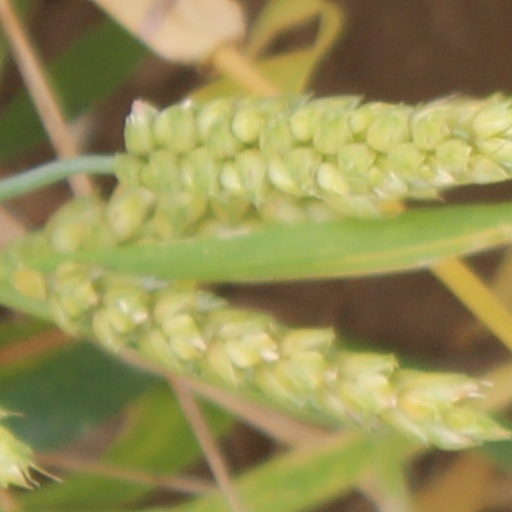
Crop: wheat